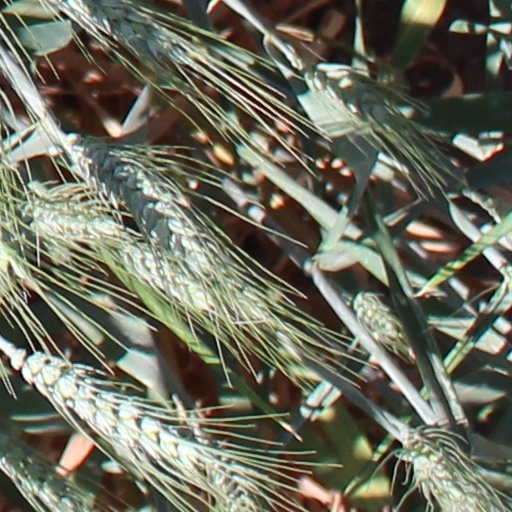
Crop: wheat